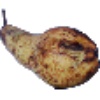
Label: pear_abate